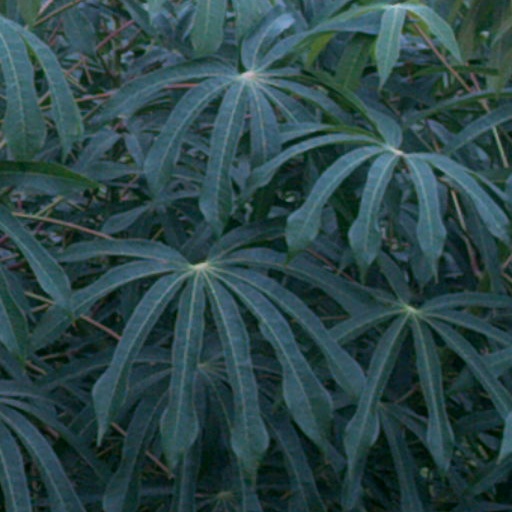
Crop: cassava